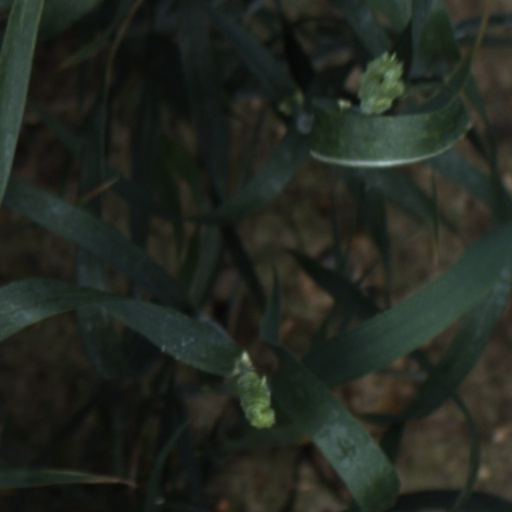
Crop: wheat